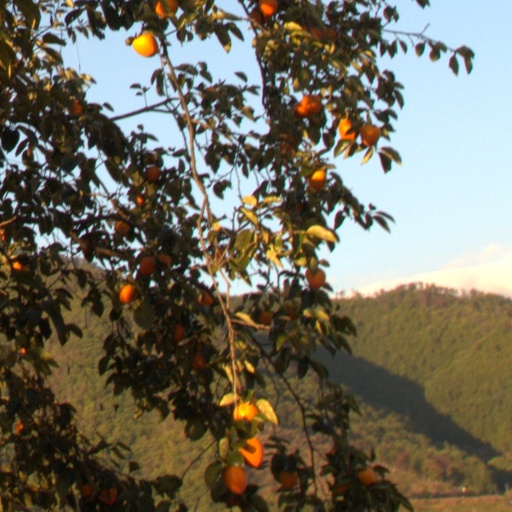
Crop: grape